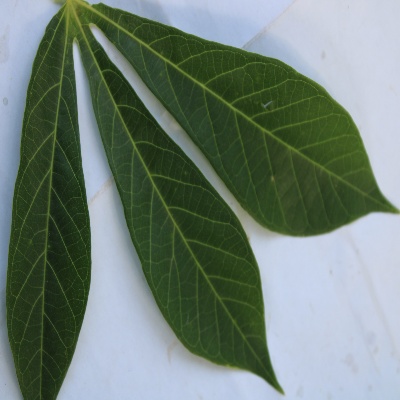
Crop: Cassava
Condition: healthy